Oder

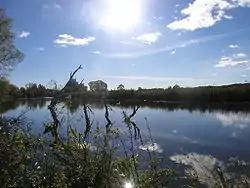
Łarpia, a left distributary of the Oder in Police, Poland

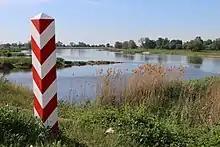
The Oder dividing Poland and Germany seen from the Polish side near Kostrzyn nad Odrą

The largest city on the Oder is Wrocław in Lower Silesia.